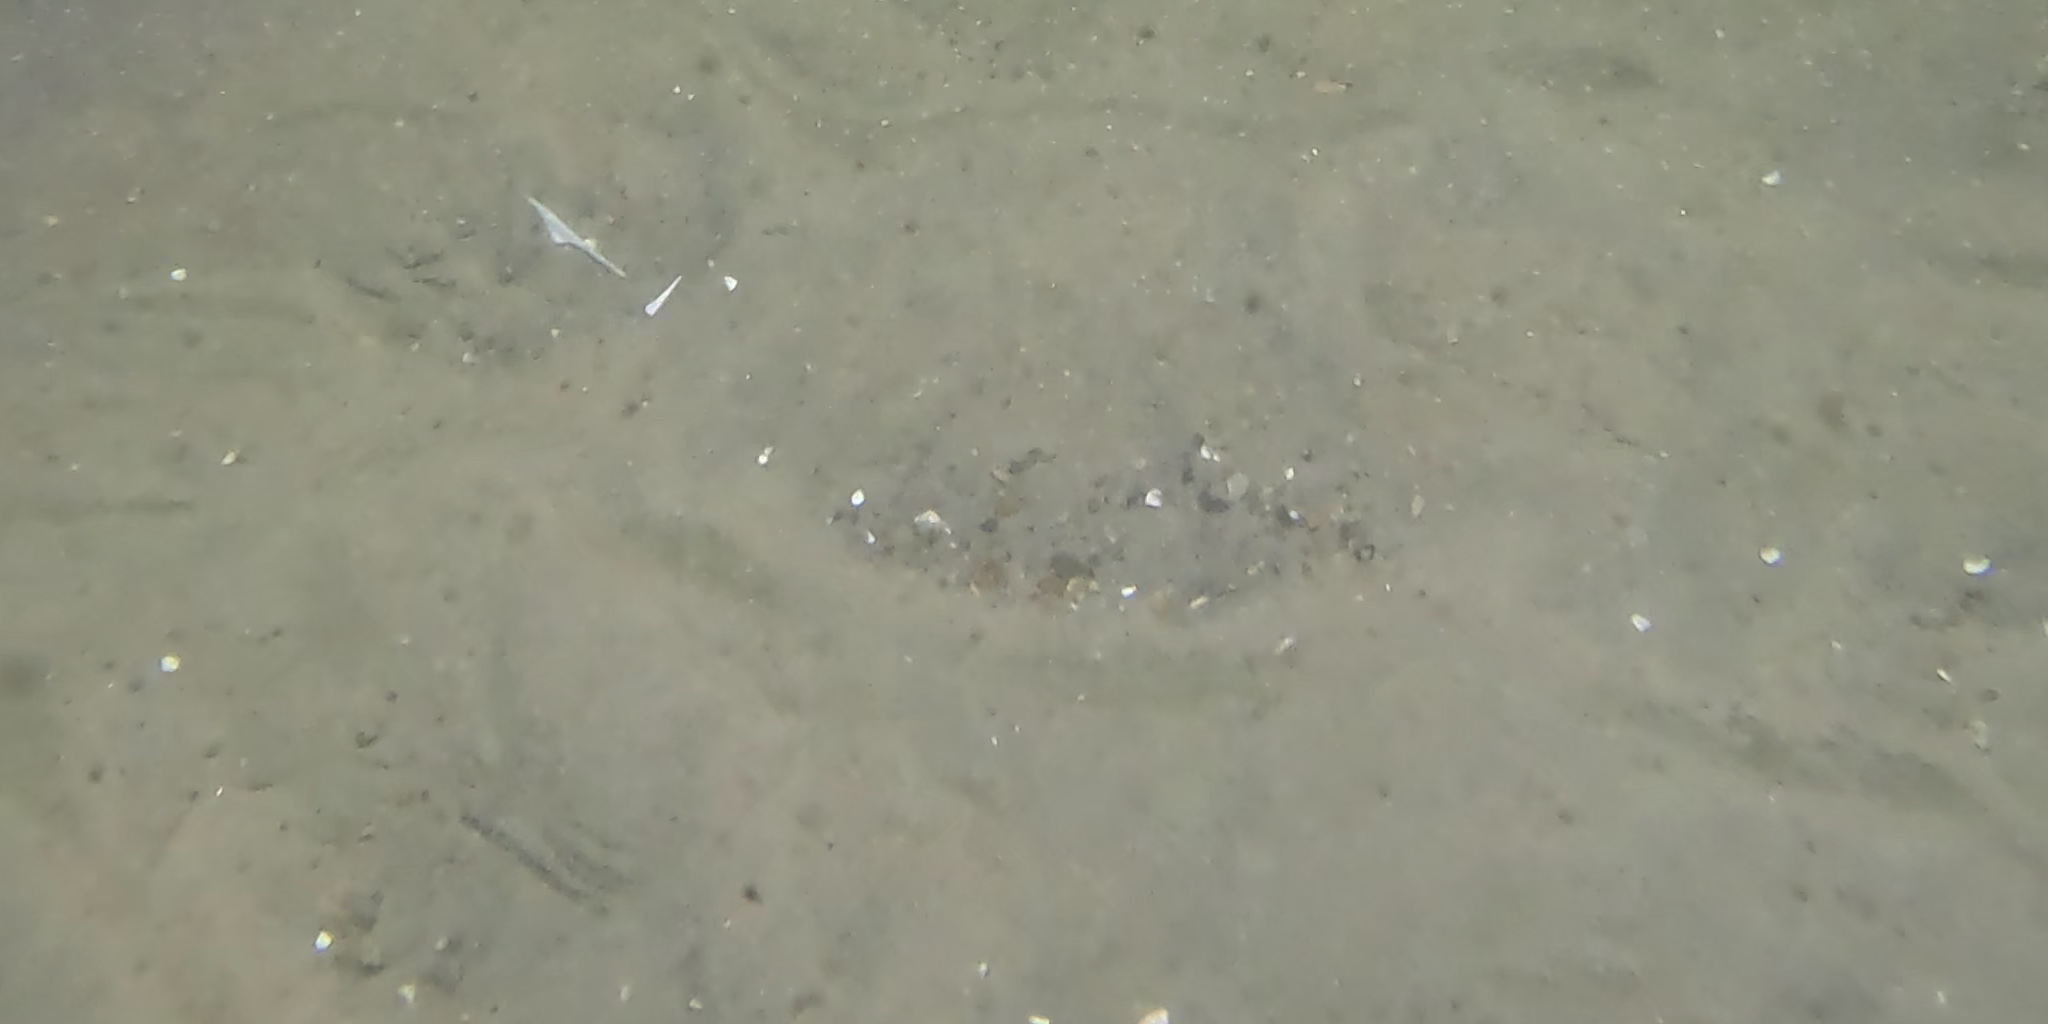
Seabed habitat: sand